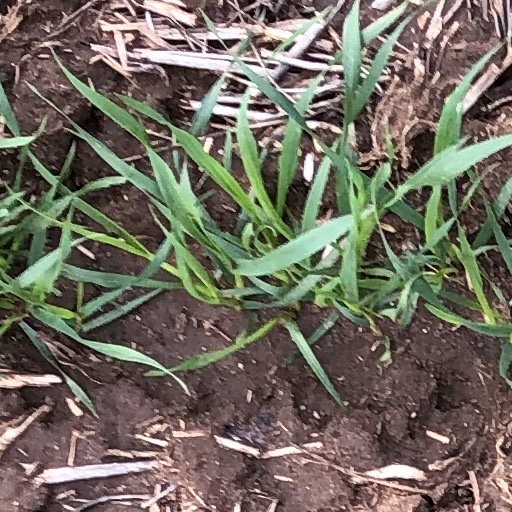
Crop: wheat